Power hammer

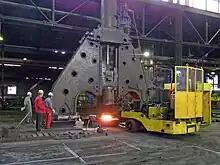
A power hammer

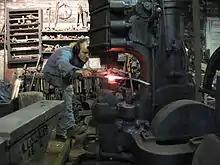
A blacksmith working with a power hammer

Power hammers are mechanical forging hammers that use an electrical power source or steam to raise the hammer preparatory to striking, and accelerate it onto the work being hammered. They are also called open die power forging hammers. They have been used by blacksmiths, bladesmiths, metalworkers, and manufacturers since the late 1880s, having replaced trip hammers.